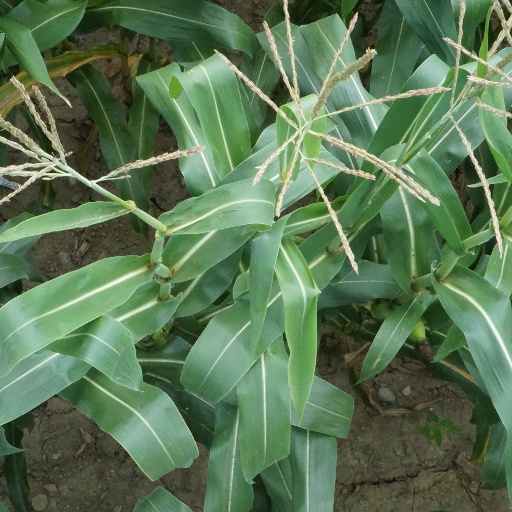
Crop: maize; corn